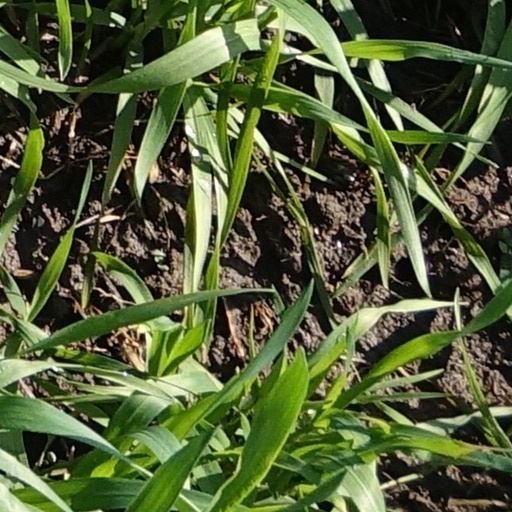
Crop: wheat